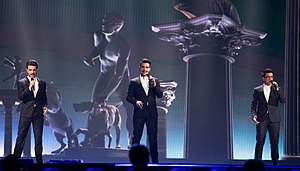
Il Volo
Il Volo er en italiensk vokalgruppe, der den 14. februar 2015 vandt den italienske musikkonkurrence Festival di Sanremo med nummeret "Grande amore". Gruppen skal dermed repræsentere Italien i Eurovision Song Contest 2015 i Wien. Det var efter sejren i Sanremo endnu usikkert, om de skulle fremføre "Grande amore" ved Eurovision Song Contest, eller om en anden sang vil blive fundet. Den 19. februar 2015 blev det dog bekræftet, at "Grande amore" er den sang, de skal fremføre. De sluttede på en tredjeplads ved Eurovision Song Contest 2015.